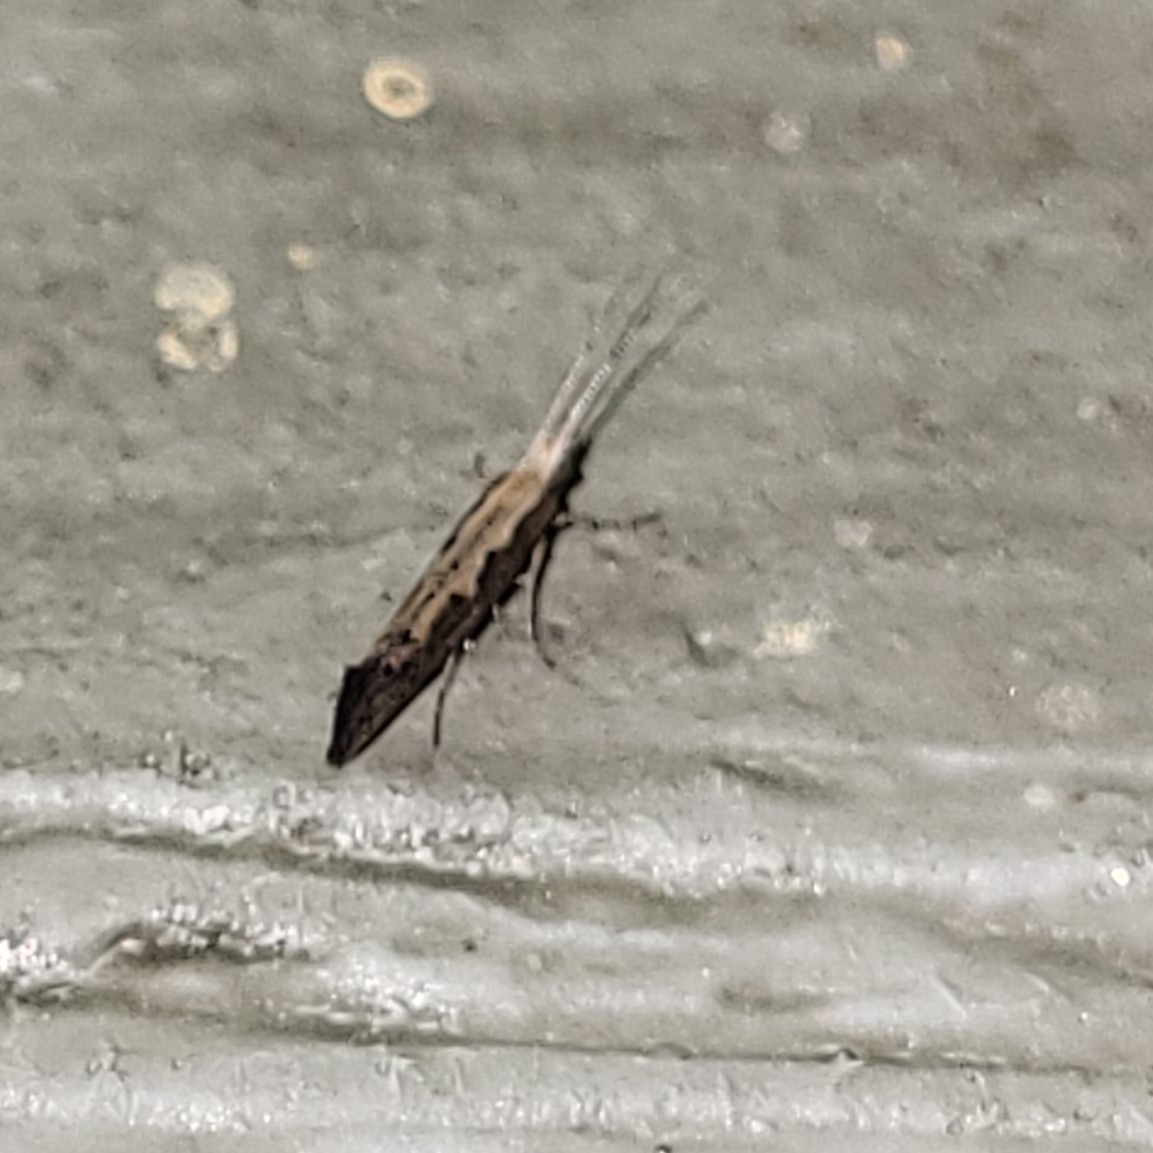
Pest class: diamondback_moth